Red deer

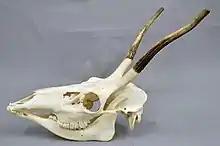
Skull of a red deer

The red deer is the fourth-largest extant deer species, behind the moose, elk, and sambar deer. It is a ruminant, eating its food in two stages and having an even number of toes on each hoof, like camels, goats, and cattle. European red deer have a relatively long tail compared with their Asian and North American relatives. Subtle differences in appearance are noted between the various subspecies of red deer, primarily in size and antlers, with the smallest being the Corsican red deer found on the islands of Corsica and Sardinia and the largest being the Caspian red deer (or maral) of Asia Minor and the Caucasus Region to the west of the Caspian Sea.